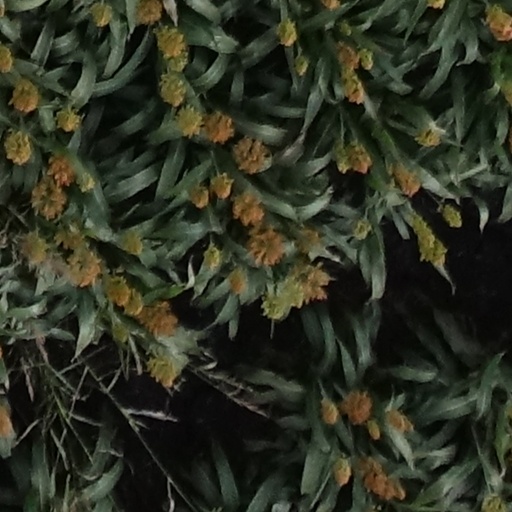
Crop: sorghum